Ragnar Hult

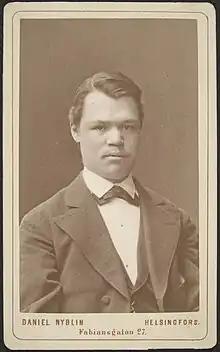
Ragnar Hult in the early 1880s.

Ragnar Hult (4 March 1857 – 25 September 1899) was a Finnish botanist and plant geographer. He was a forerunner in developing a methodology for vegetation survey. He emphasized the physiognomy of vegetation and paid less attention to its ecology. His ideas were much-followed in Sweden, making him the real father of the "Uppsala school" in plant sociology.